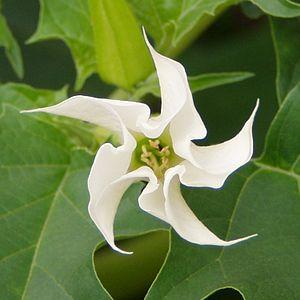
La médecine africaine traditionnelle est une médecine alternative faisant appel à l'herboristerie autochtone et à la spiritualité africaine, impliquant généralement des devins, des sages-femmes, et des herboristes. Les praticiens de la médecine africaine traditionnelle affirment pouvoir soigner diverses maladies telles que les cancers, les troubles psychiatriques, l'hypertension artérielle, le choléra, les maladies vénériennes, l'épilepsie, l'asthme, l'eczéma, la fièvre, l'anxiété, la dépression, l'hyperplasie bénigne de la prostate, les infections, la goutte ; et susciter la guérison des plaies et des brûlures, et même de l'Ebola.